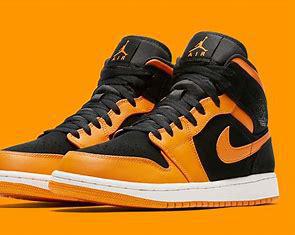
Brand: Jordan
Model: 1